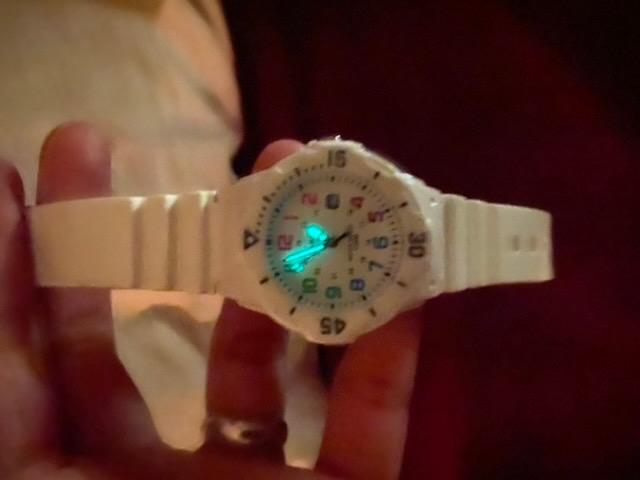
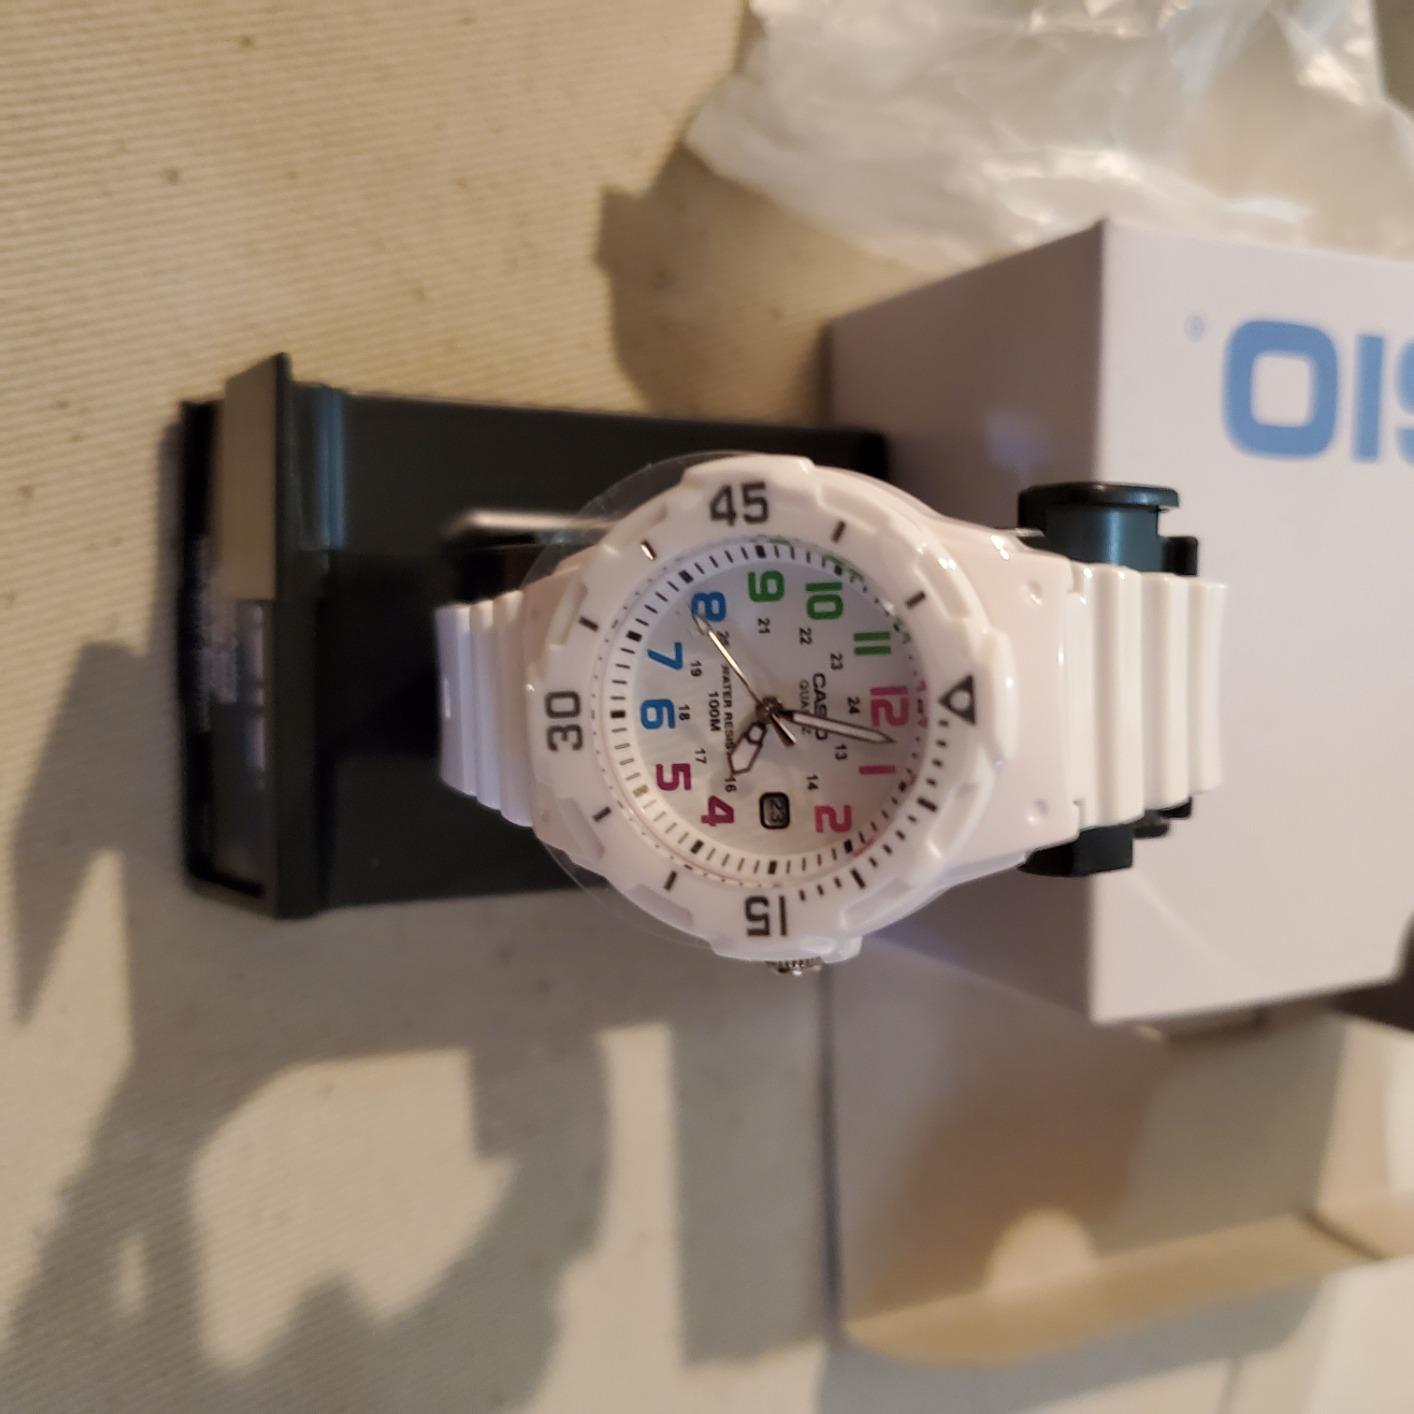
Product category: accessories_watch
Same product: yes